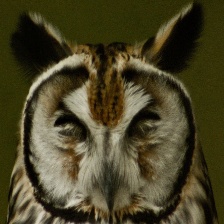
Species: STRIPED OWL
Scientific name: ASIO CLAMATOR
ImageNet parent category: great_grey_owl